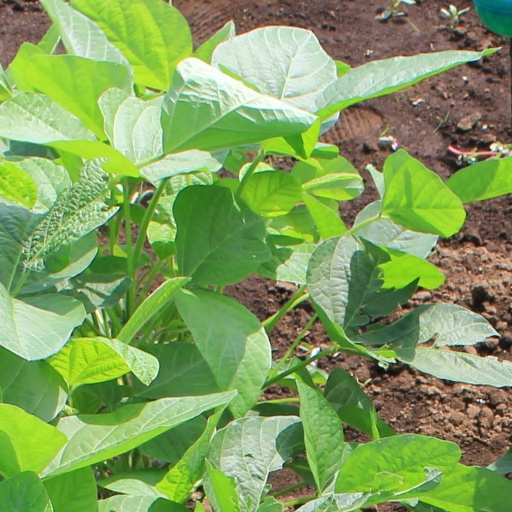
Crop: soybean